Martin Kamburov

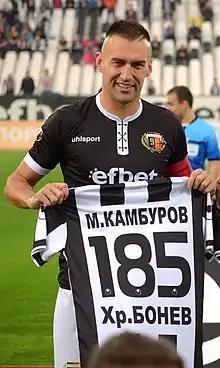
Kamburov with Lokomotiv Plovdiv in 2017

Martin Andreev Kamburov (born 13 October 1980) is a Bulgarian former professional footballer who played as a striker. He is the top scorer in Bulgarian First League history with 256 goals.